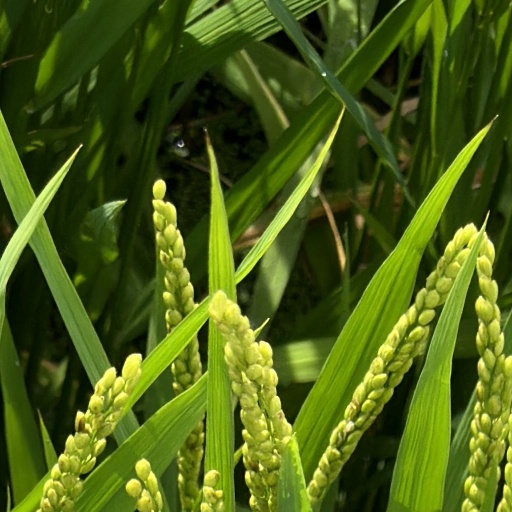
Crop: rice